Gajapati Empire

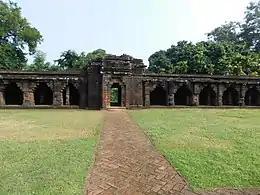
Kurumbera Fort Built under Gajapti Kapilendra Deva

According to the study of the sign-manual at the end of a copper-plate chatter of Raghunath Krishna Dev, then ruler of Jeypore, the new dynasty was founded by one of the feudal vassals of the Gajapati of Cuttack and the crescent seal indicated that they originally claimed to be Somavanshi rulers.